Stephen Macedo

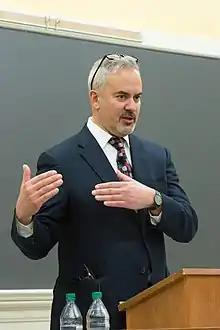
Macedo in 2016

Stephen Macedo (born in August 1957) is an American political scientist who serves as the Laurance S. Rockefeller Professor of Politics at Princeton University, where he was the former director at the University Center for Human Values. Macedo served as the president of the American Society for Political and Legal Philosophy from 2018 until 2021.